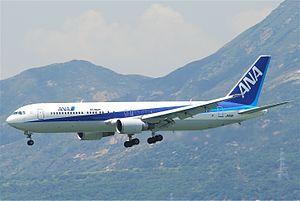
ANA, sigle de All Nippon Airways, abrégé en Zennikkū au Japon, est une société de transport aérien qui a été fondée en 1952 comme Corporation japonaise de transports en hélicoptères et aéroplanes. L'entreprise est un résultat direct de la Seconde Guerre mondiale avec l'obligation pour le gouvernement japonais de recréer un réseau de transport aérien dans le pays.